Xochistlahuaca

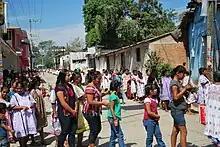
Amuzgo women in town

The population is young with just over fifty percent under the age of twenty. In 2005, 91.7% of the population was indigenous with almost 86% of these being Amuzgo. The rest are almost all Mixtec. Xochistlahuaca is the largest of the Amuzgo communities which are located in this mountain area on both sides of the Guerrero/Oaxaca border although eighty percent are in Guerrero. Most of the Amuzgos in the municipality still speak the language, which is of the Oto-Manguean family. Some are monolingual, not speaking Spanish. The origin of the Amuzgo people is not known but as their language is related to Mixtec, it is possible they migrated along with these people from the north and separated out to this region to escape inter-ethnic violence. The Amuzgo name for Xochistlahuaca is Suljaá. There are some mestizos, which live primarily in the seat.